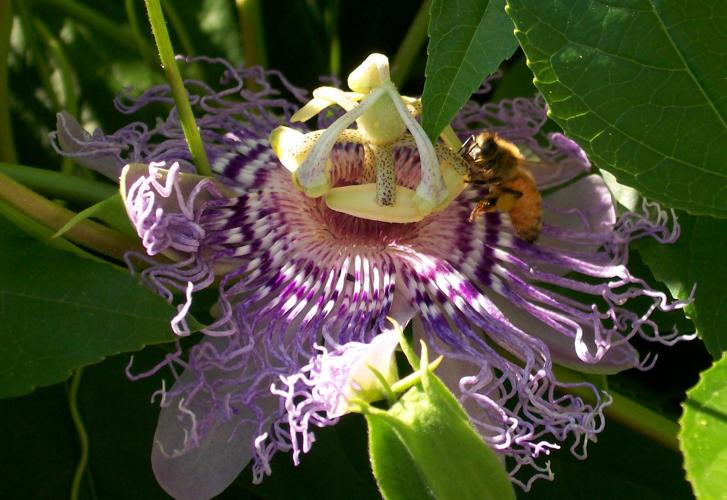
Label: passion flower